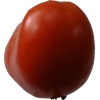
Label: tomato